Primo Longobardo

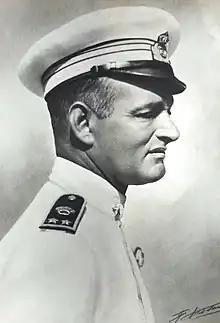

Primo Longobardo (19 October 1901 – 14 July 1942) was an Italian naval officer and submariner during World War II.